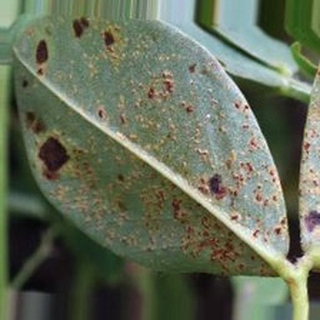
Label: groundnut_rust